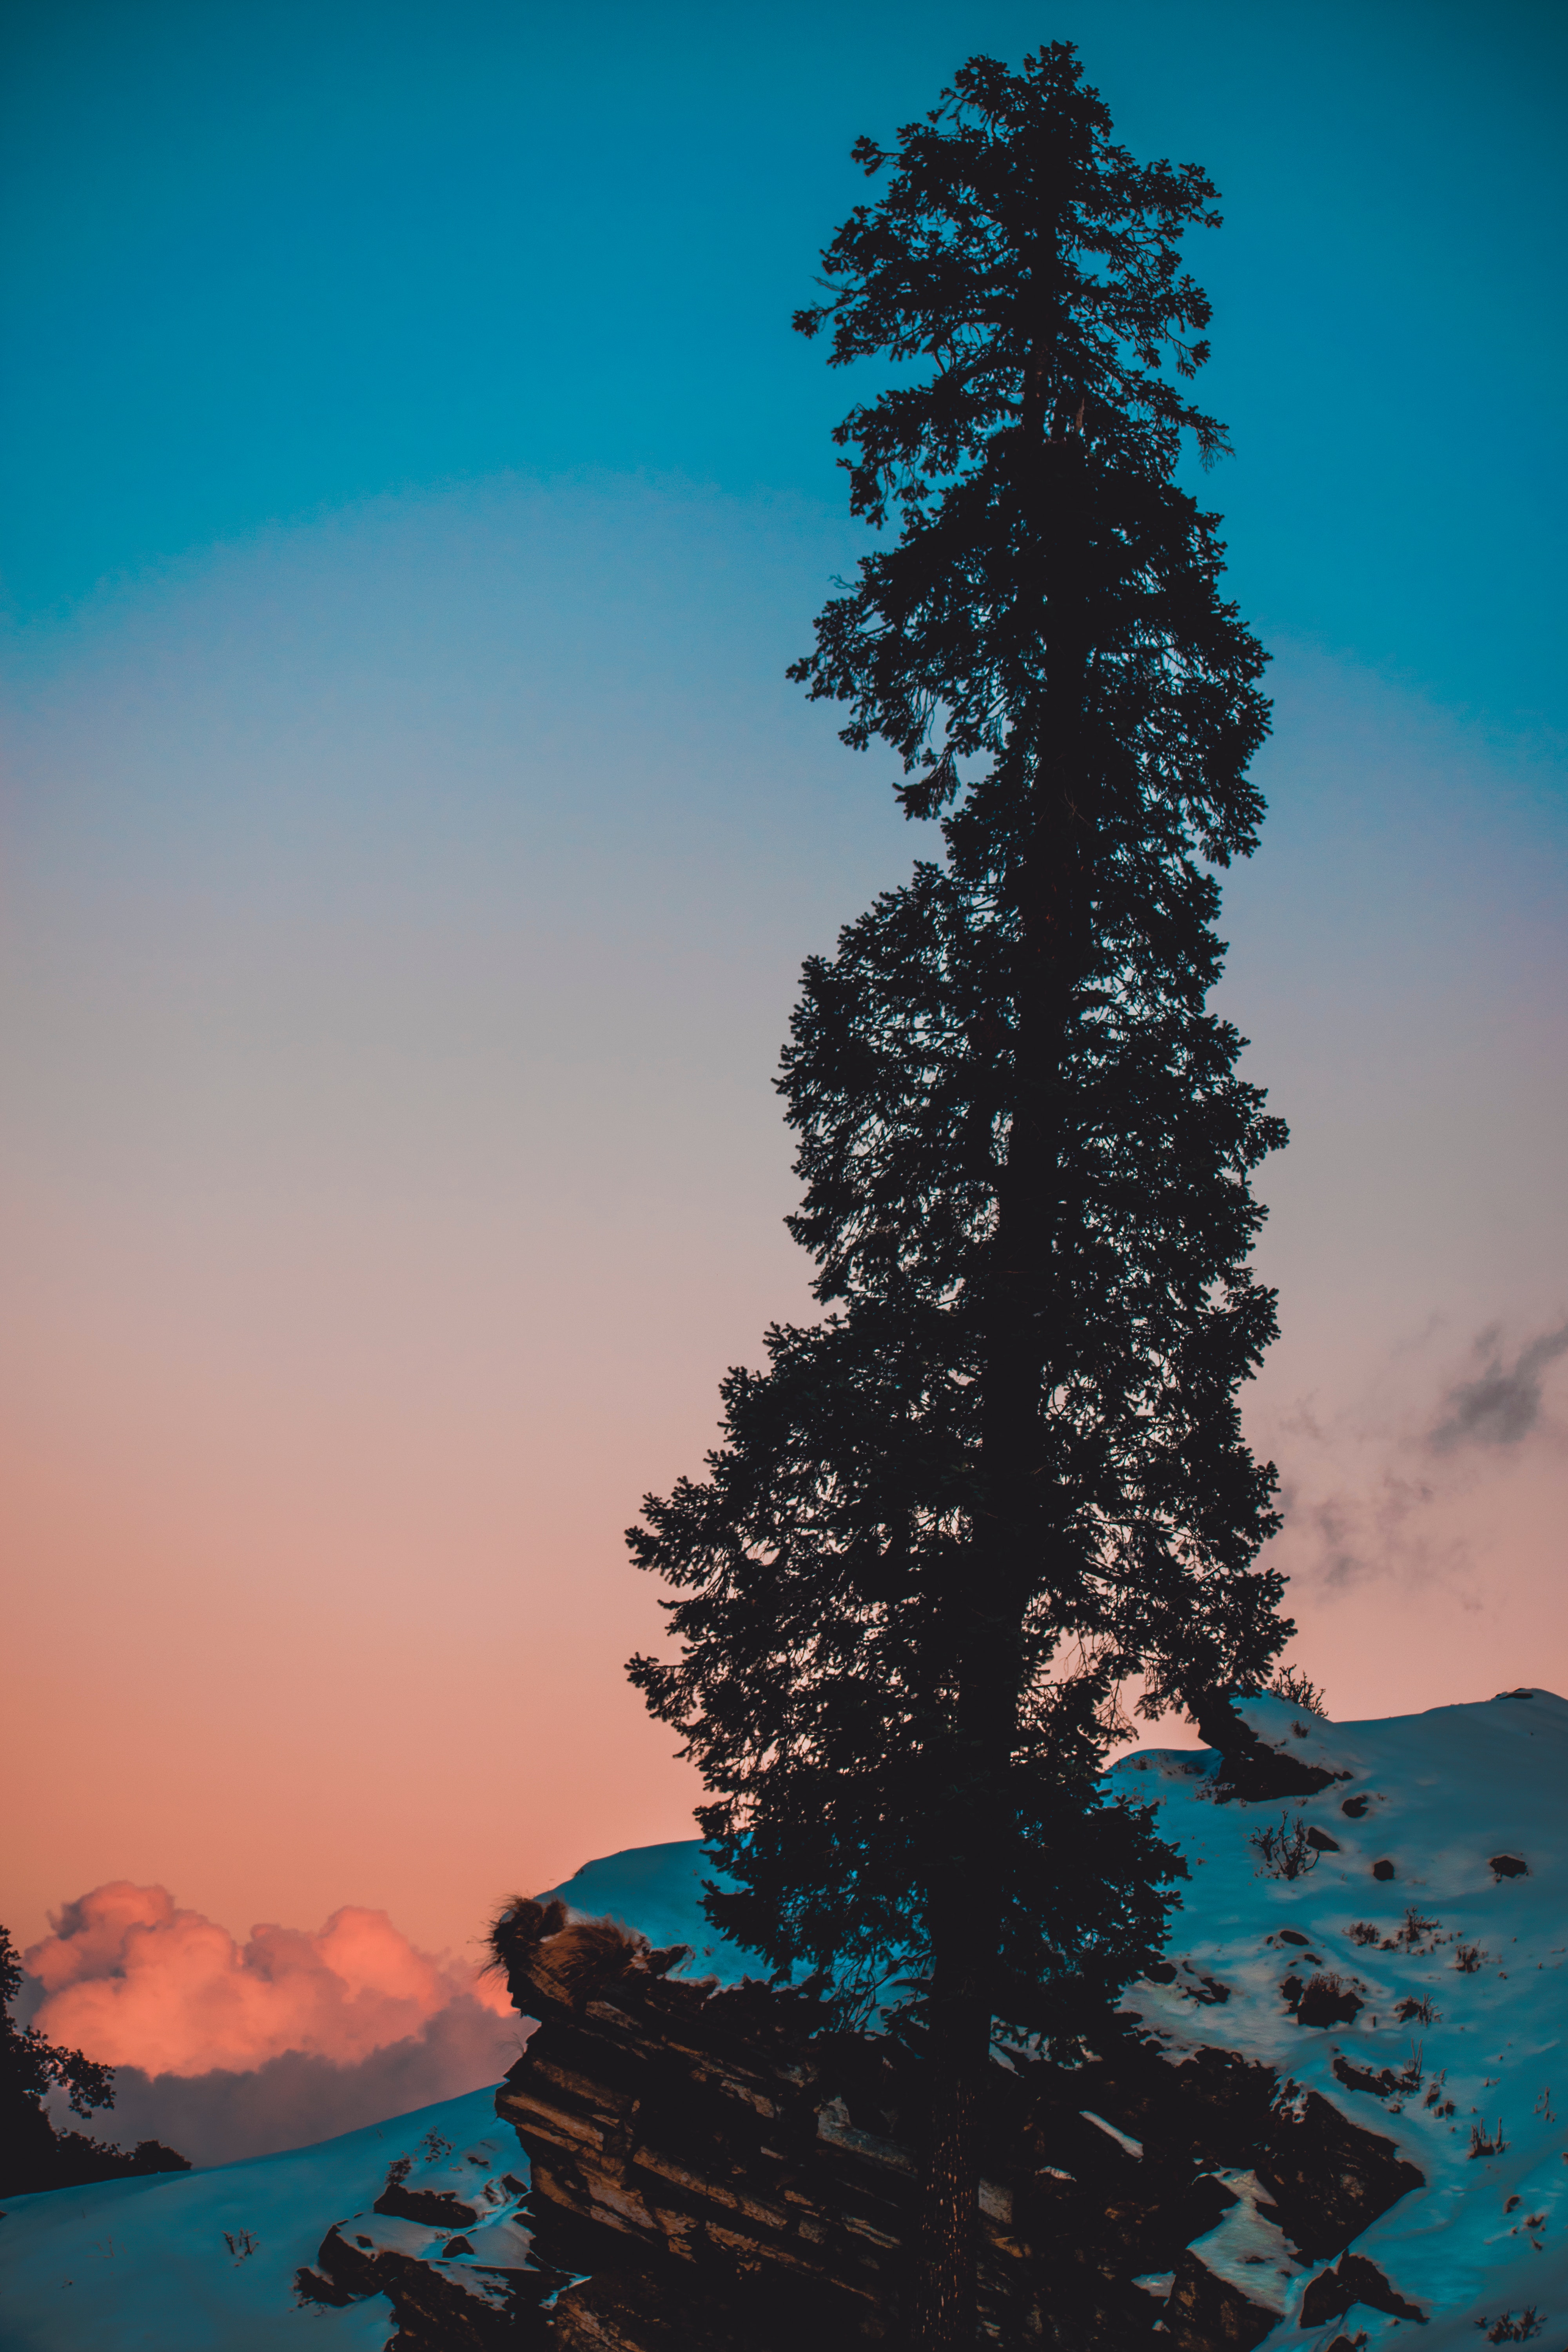
sky, tree, blue, nature, water, woody plant, cloud, wilderness, plant, turquoise, evening, atmosphere, pine, branch, pine family, conifer, rock, winter, national park, calm, reflection, spruce, landscape, fir, sunset, horizon, snow, world, forest, mountain, dusk, evergreen, trunk, night, sea, American larch, lodgepole pine, Tints and shades, red pine, larch